Lithuanian long currency

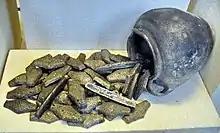
A hoard of hexagonal Kiev and rod-shaped Novgorod grivnas (State Historical Museum in Moscow)

Irregular cast silver ingots circulated from about 11th to early 12th centuries. Only one such example is known from Lithuania, found in 1938 in Graužiai. Around the second half of the 12th century, supply of minted Western European coins dried up and there was no centralized power in Eastern Europe to take up coin mintage. The period is known as "coinless period". However, merchants needed a means of exchange. Therefore, a local system of cast silver ingots was developed. While silver was imported (there are no silver mines in the region; the main mining area was in the Upper Harz in Germany), the ingots were cast locally. At first, a wax model was created. Then it was coated with clay and fired in a furnace inside a clay or sand pit. The wax would melt leaving a mold for the ingot. Molten silver was poured into the mold using a special clay scoop. After cooling off, the mold was broken to remove the ingot. Therefore, most molds were one-time use though a few examples of ingots are known that were cast using the same mold. Because of this technique, archaeologists have not discovered any furnaces or molds, only clay spoons and pouring cups.